Michał Wielhorski (elder)

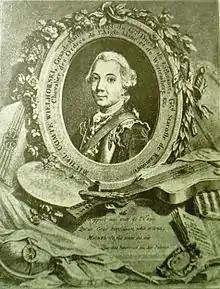

Michał Wielhorski h. Kierdeja (c. 1730 – 1794) was a Polish noble, official, politician, diplomat and writer. He was the Lithuanian Master of the Kitchen in the years 1763–1774, Lithuanian Great Quartermaster in 1758–1762, starost and envoy of the Bar Confederation to France.